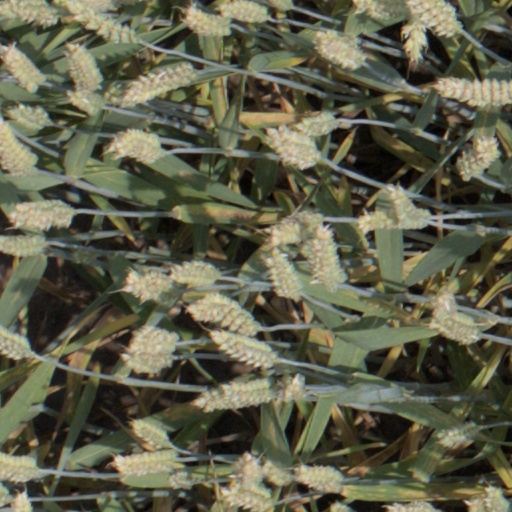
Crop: wheat